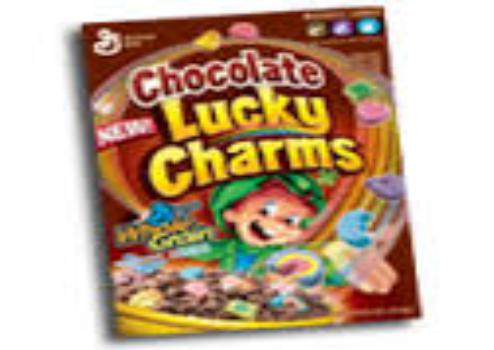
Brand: Lucky Charms
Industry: Food